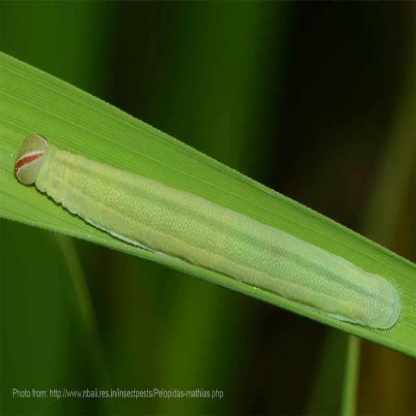
Nhãn: Sâu cuốn lá lớn ( Rice skipper)